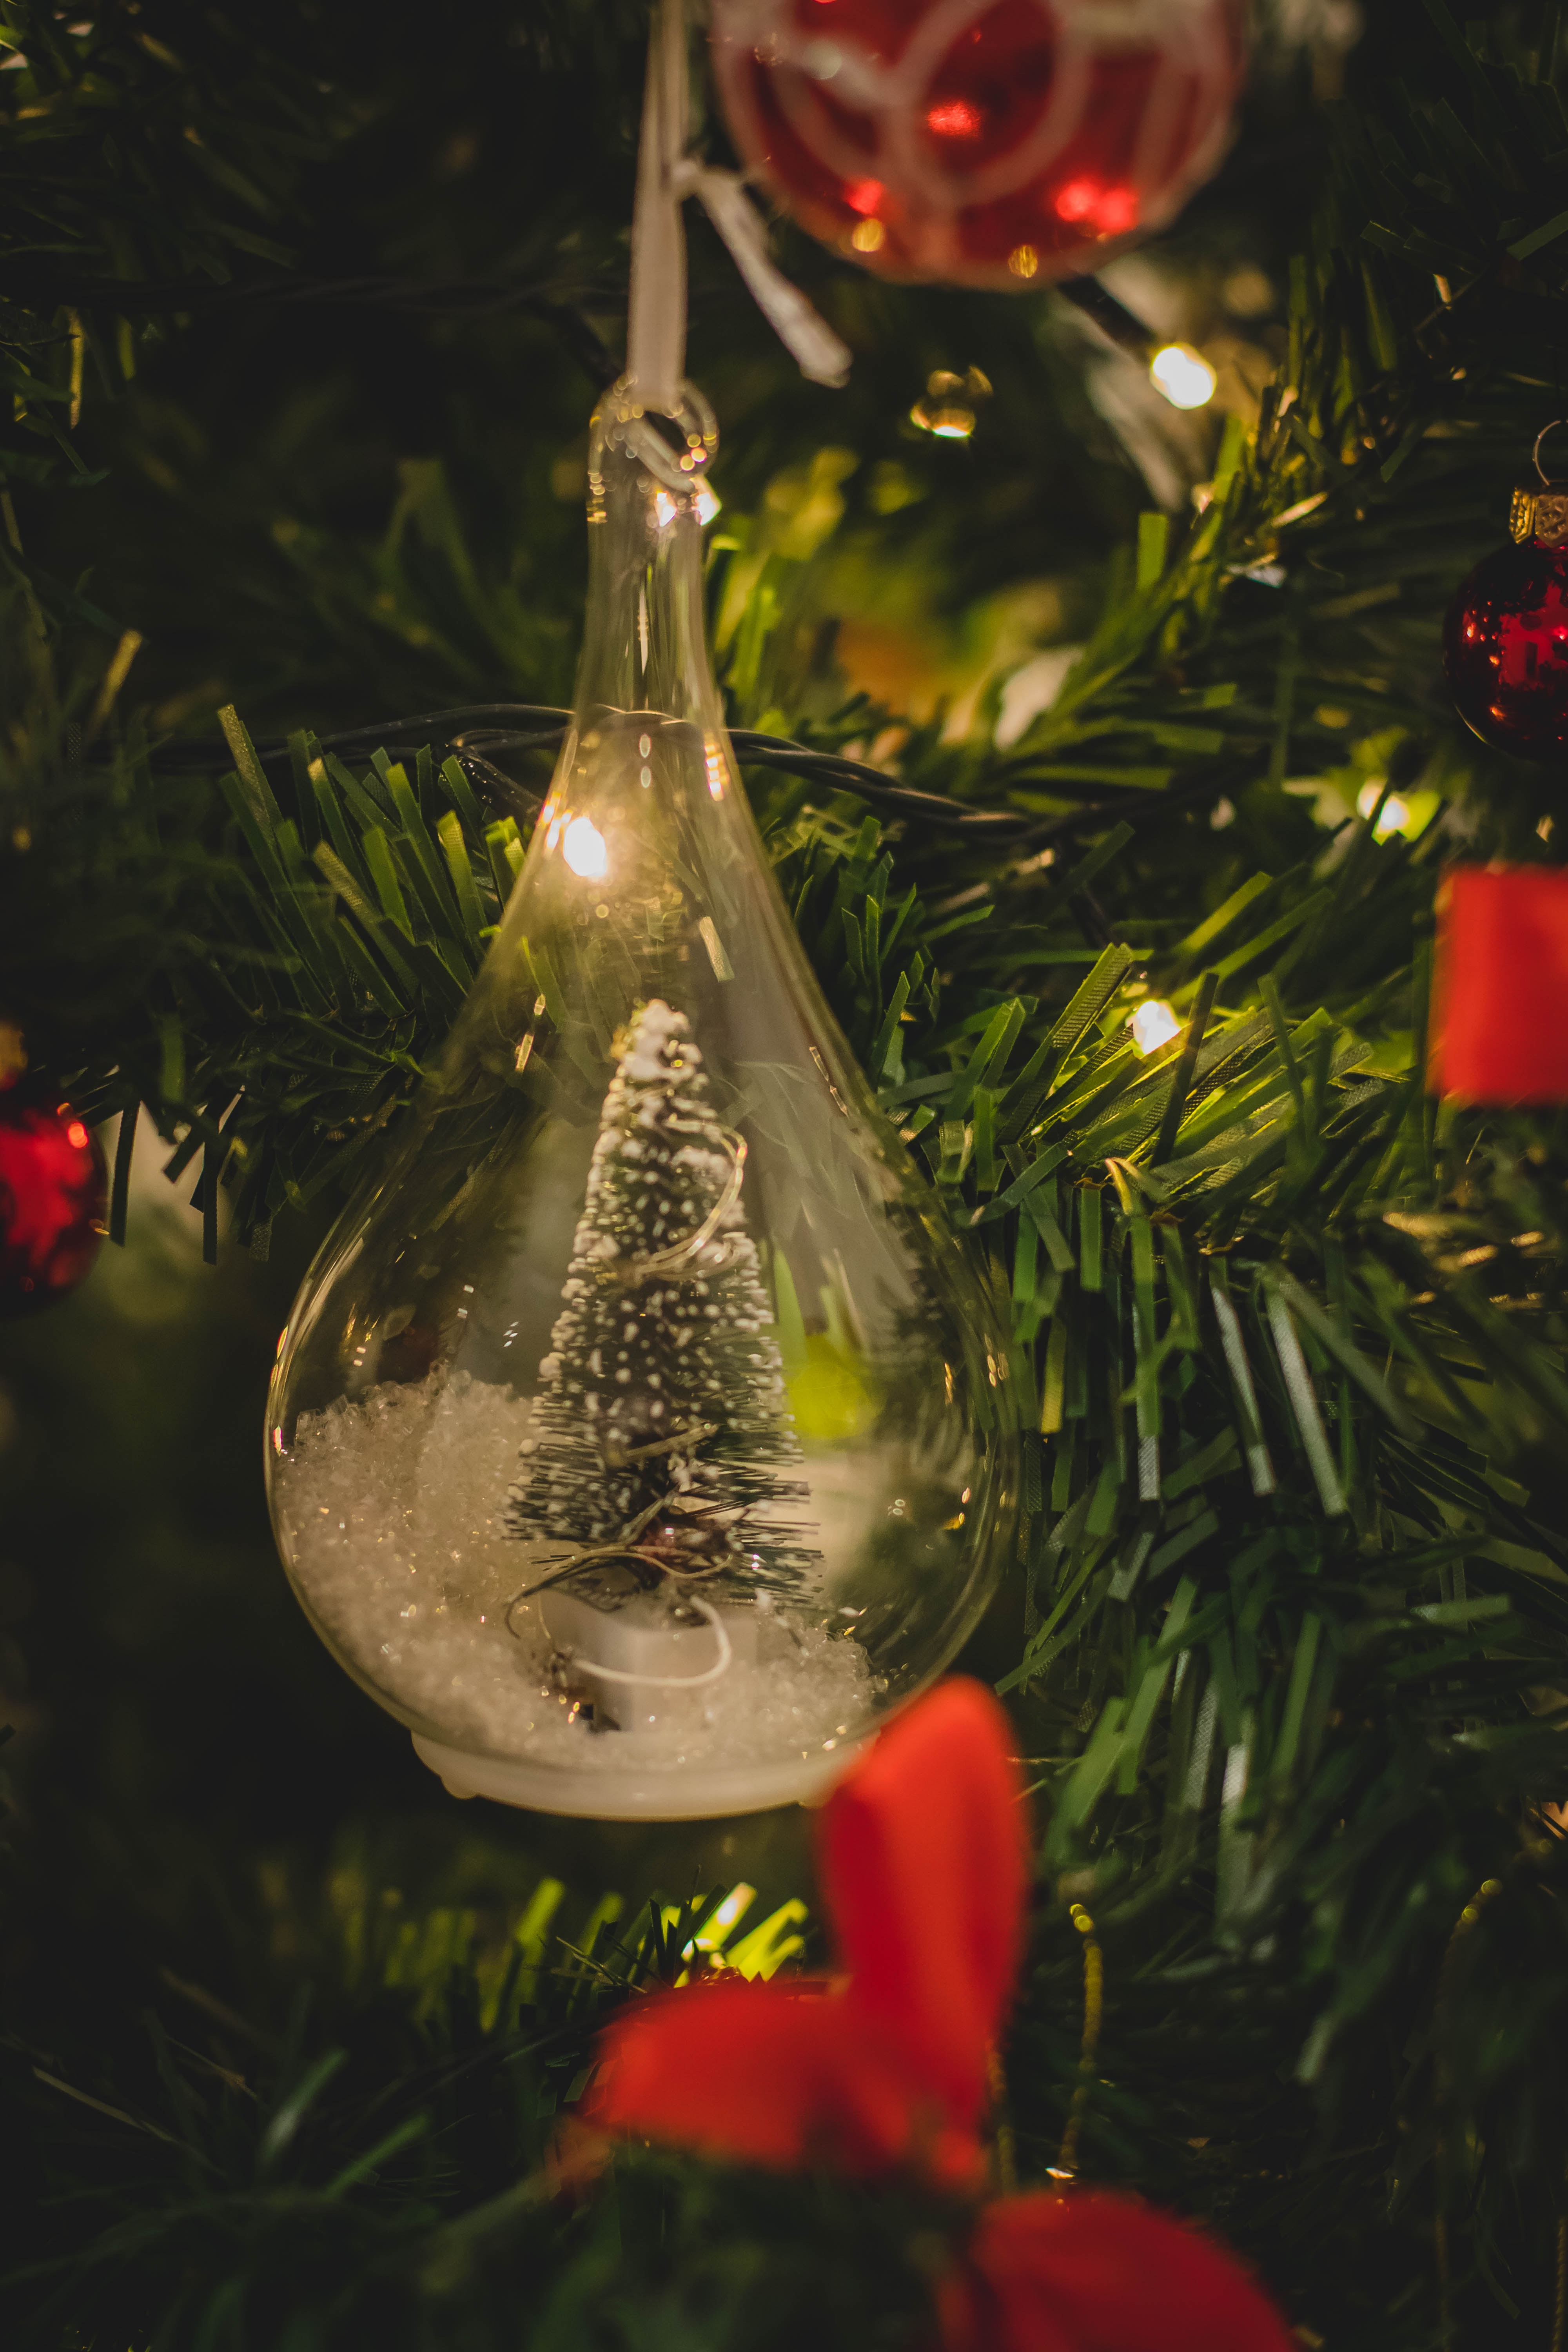
christmas decoration, christmas, tree, christmas tree, lighting, christmas ornament, event, branch, holiday, fir, reflection, evergreen, decor